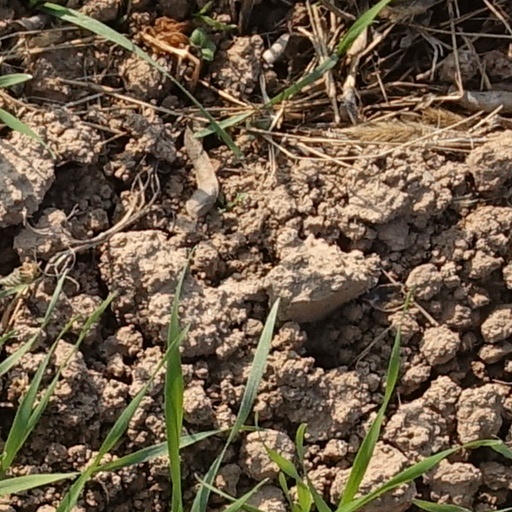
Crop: wheat